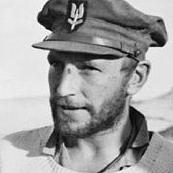
Age: 26